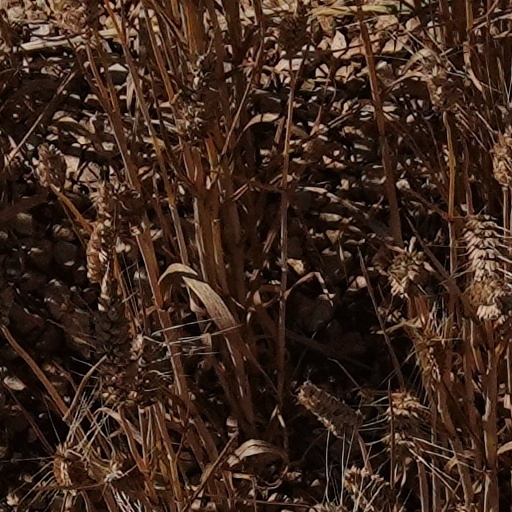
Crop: wheat